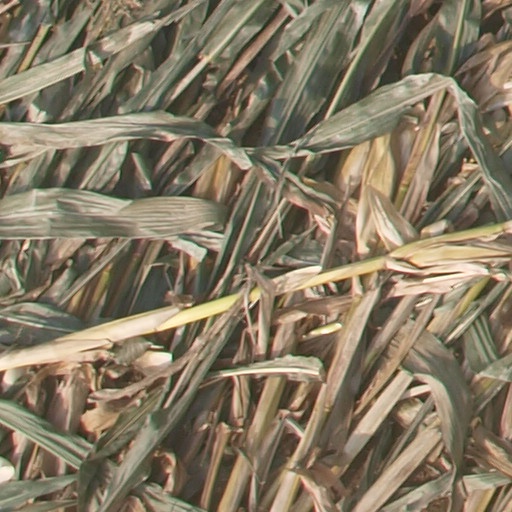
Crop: maize; corn